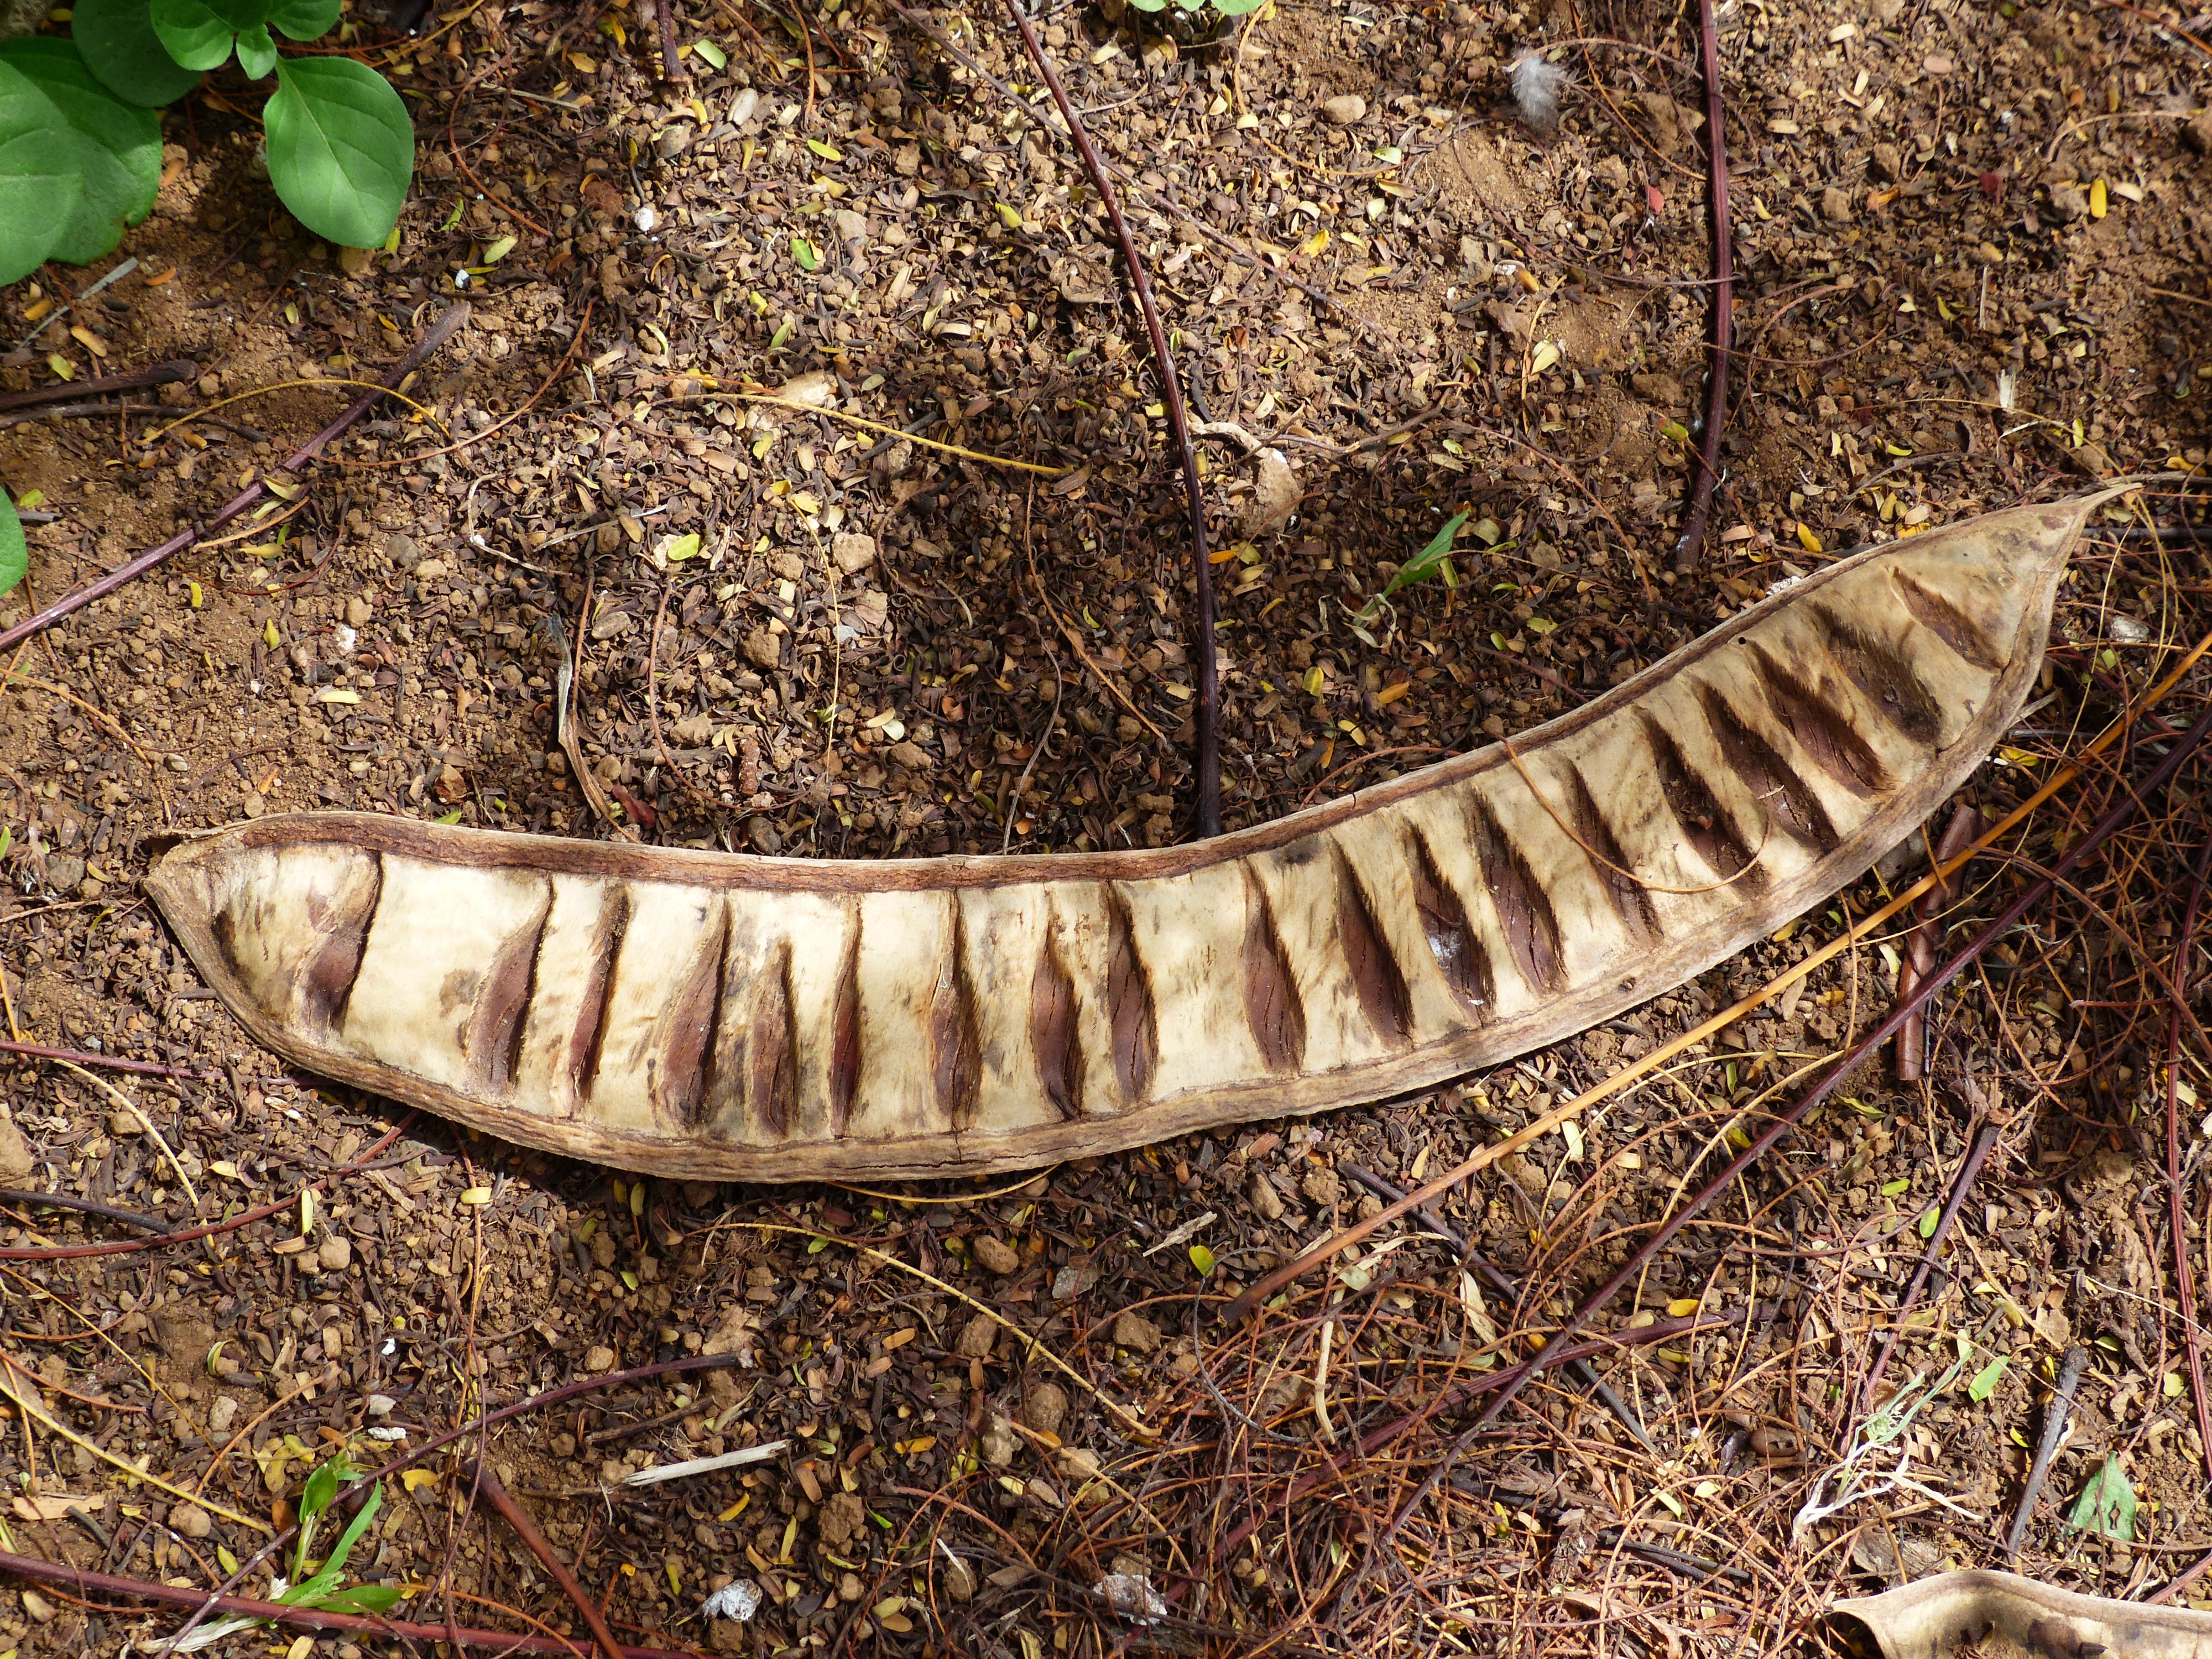
tree, nature, forest, open, plant, leaf, trunk, wildlife, horn, soil, pod, fauna, seeds, woodland, habitat, woody, flamboyant, legume, lignify, fabaceae, delonix regia, woody plant, locust bean plant, caesalpinioideae, seed chambers